The Infinity of Lists

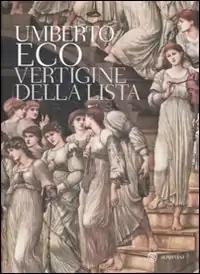
First edition (publ. Bompiani)

The Infinity of Lists is a book by Umberto Eco on the topic of lists (2009) . The title of the original Italian edition was La Vertigine della Lista ("The Vertigo of Lists") (2009) . It was produced in collaboration with the Louvre.